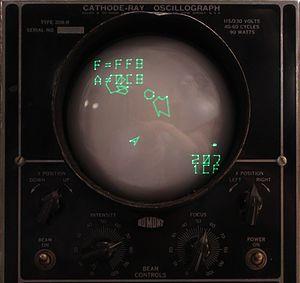
Star Wars est un jeu d'arcade du type rail shooter doté de graphismes vectoriels en couleur, développé et édité par Atari Inc. en mai 1983 sur borne d'arcade.